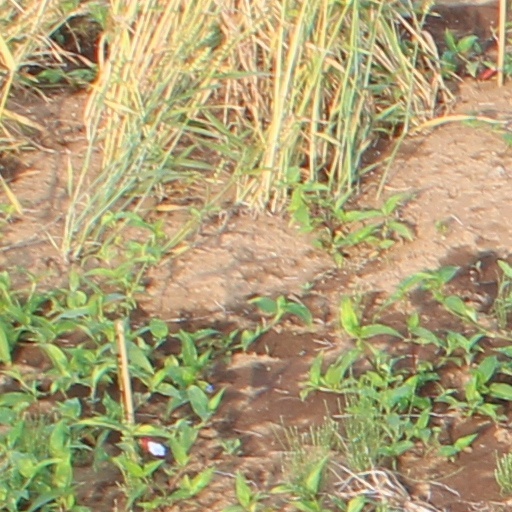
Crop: wheat